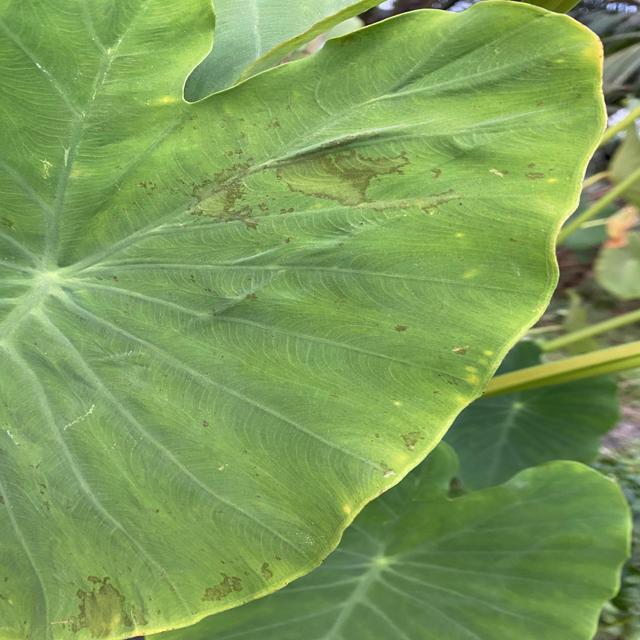
Label: Early_Blight